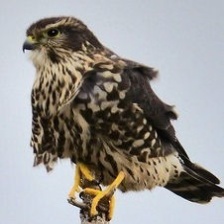
Species: MERLIN
Scientific name: FALCO COLUMBARIUS